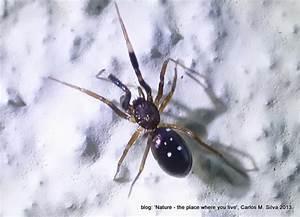
spider